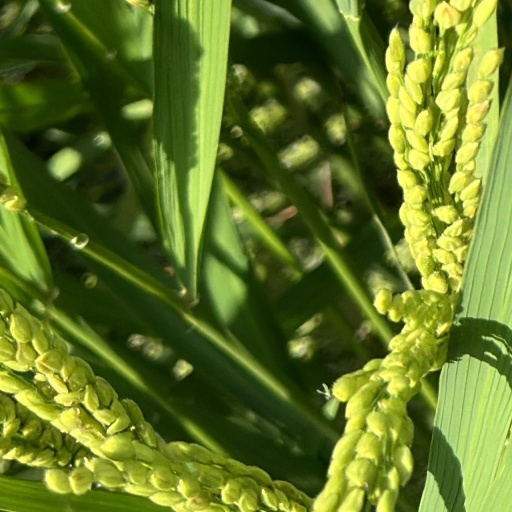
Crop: rice